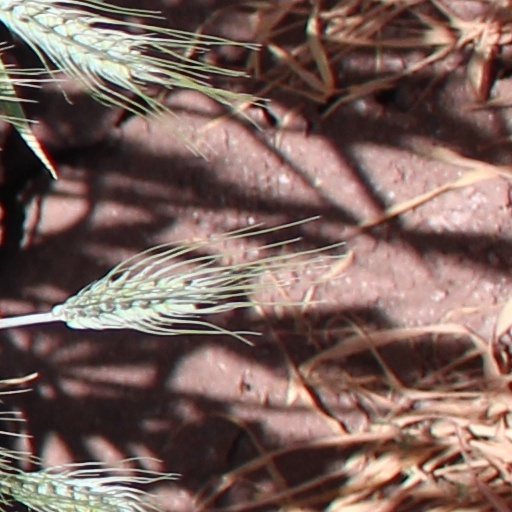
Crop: wheat